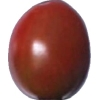
Label: tomato_cherry_maroon